The Global Minotaur

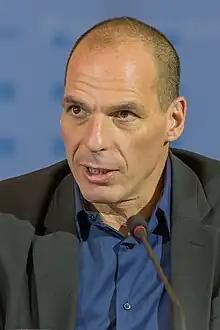
Yanis Varoufakis in February 2015

Varoufakis begins his analysis with the great crash of 1929 and the Great Depression that followed as a result. He argues that Franklin D. Roosevelt's New Deal was not enough to bring America out of recession, and that it wasn't until the Second World War and the massive public spending program it brought about that the USA finally recovered.